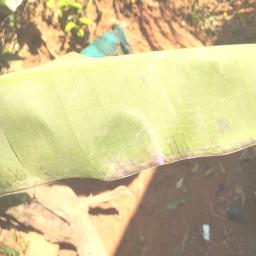
Label: MALBHOG LEAF